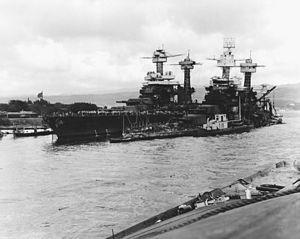
L'USS Tennessee (BB-43), à gauche, à côté de L'USS West Virginia (BB-48) coulé. Photographie prise depuis la coque chavirée de l'USS Oklahoma (BB-37) le 10 décembre 1941, soit trois jours après le raid japonais.日本語: 1941年12月10日、日本軍による攻撃から3日後、転覆した戦艦オクラホマ(USS Oklahoma, BB-37)の船体から撮影した戦艦テネシー(USS Tennessee, BB-43)（左側)と沈没した戦艦ウェストバージニア(USS West Virginia, BB-48) 。